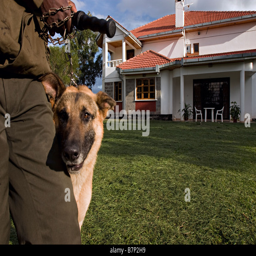
a security guard patrolling the compound of a house with a trained guard dog